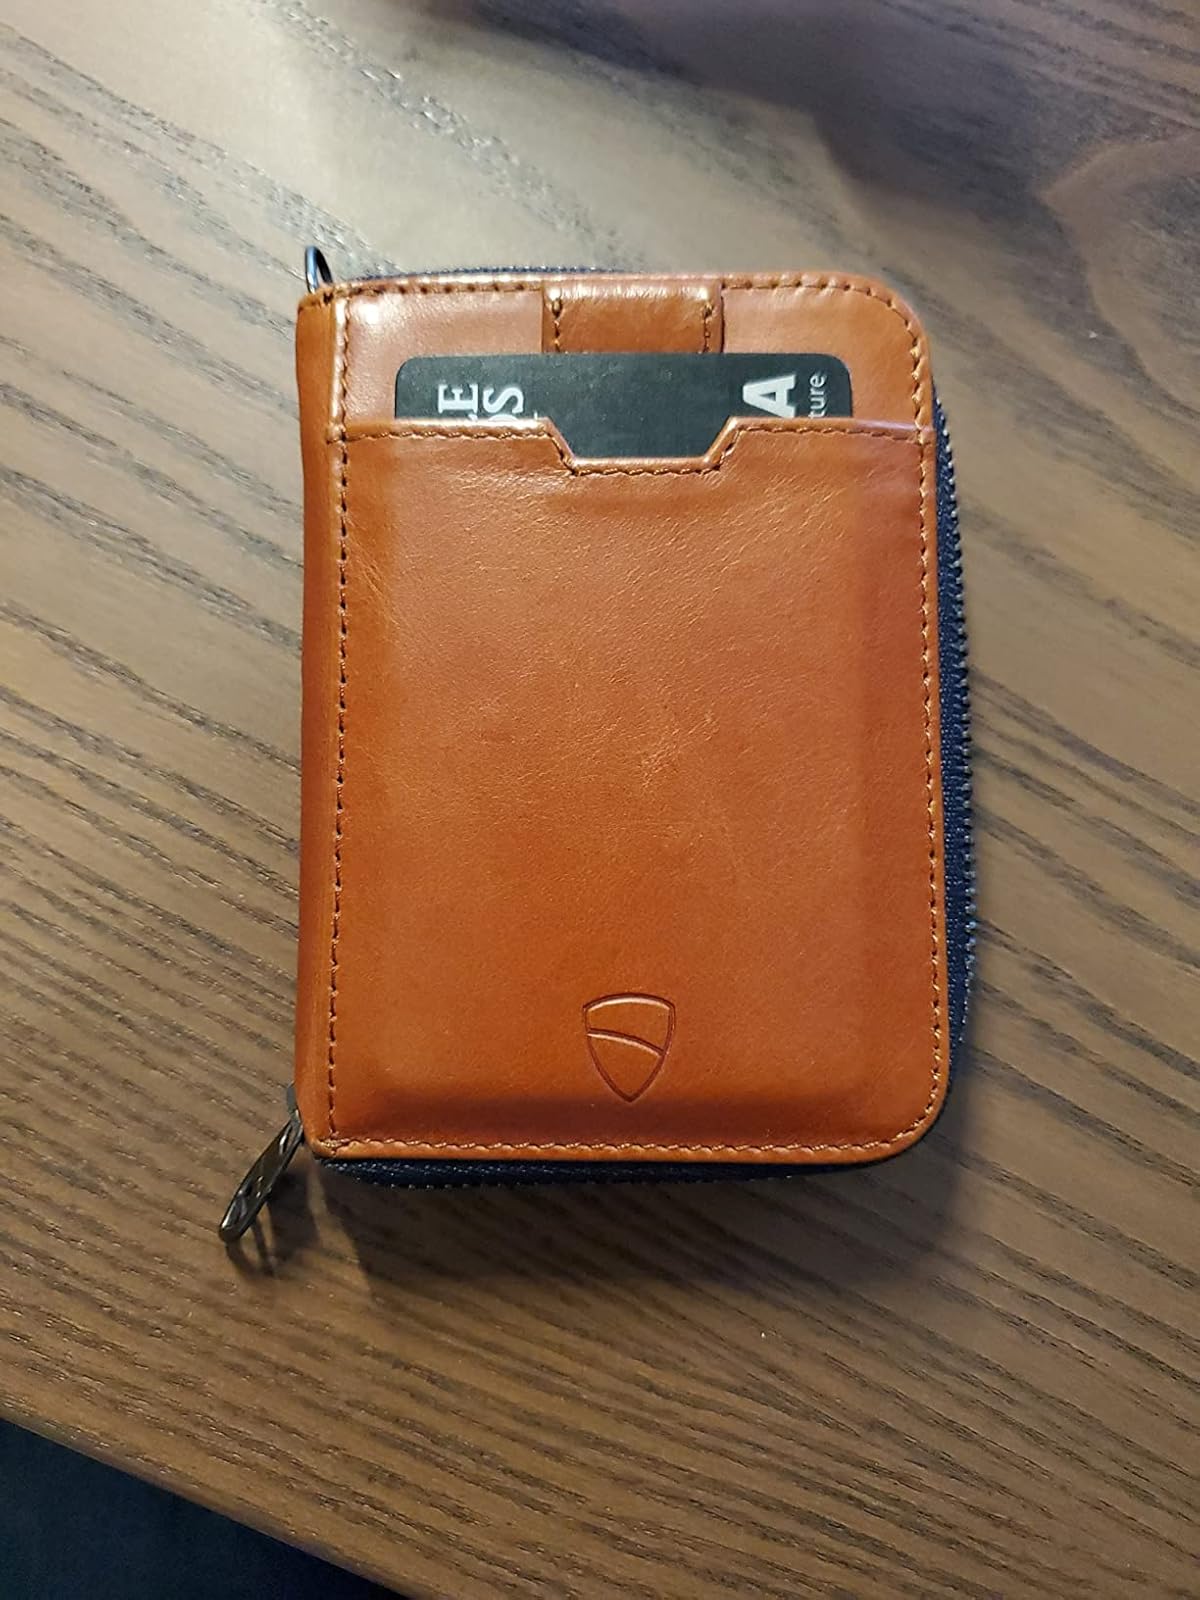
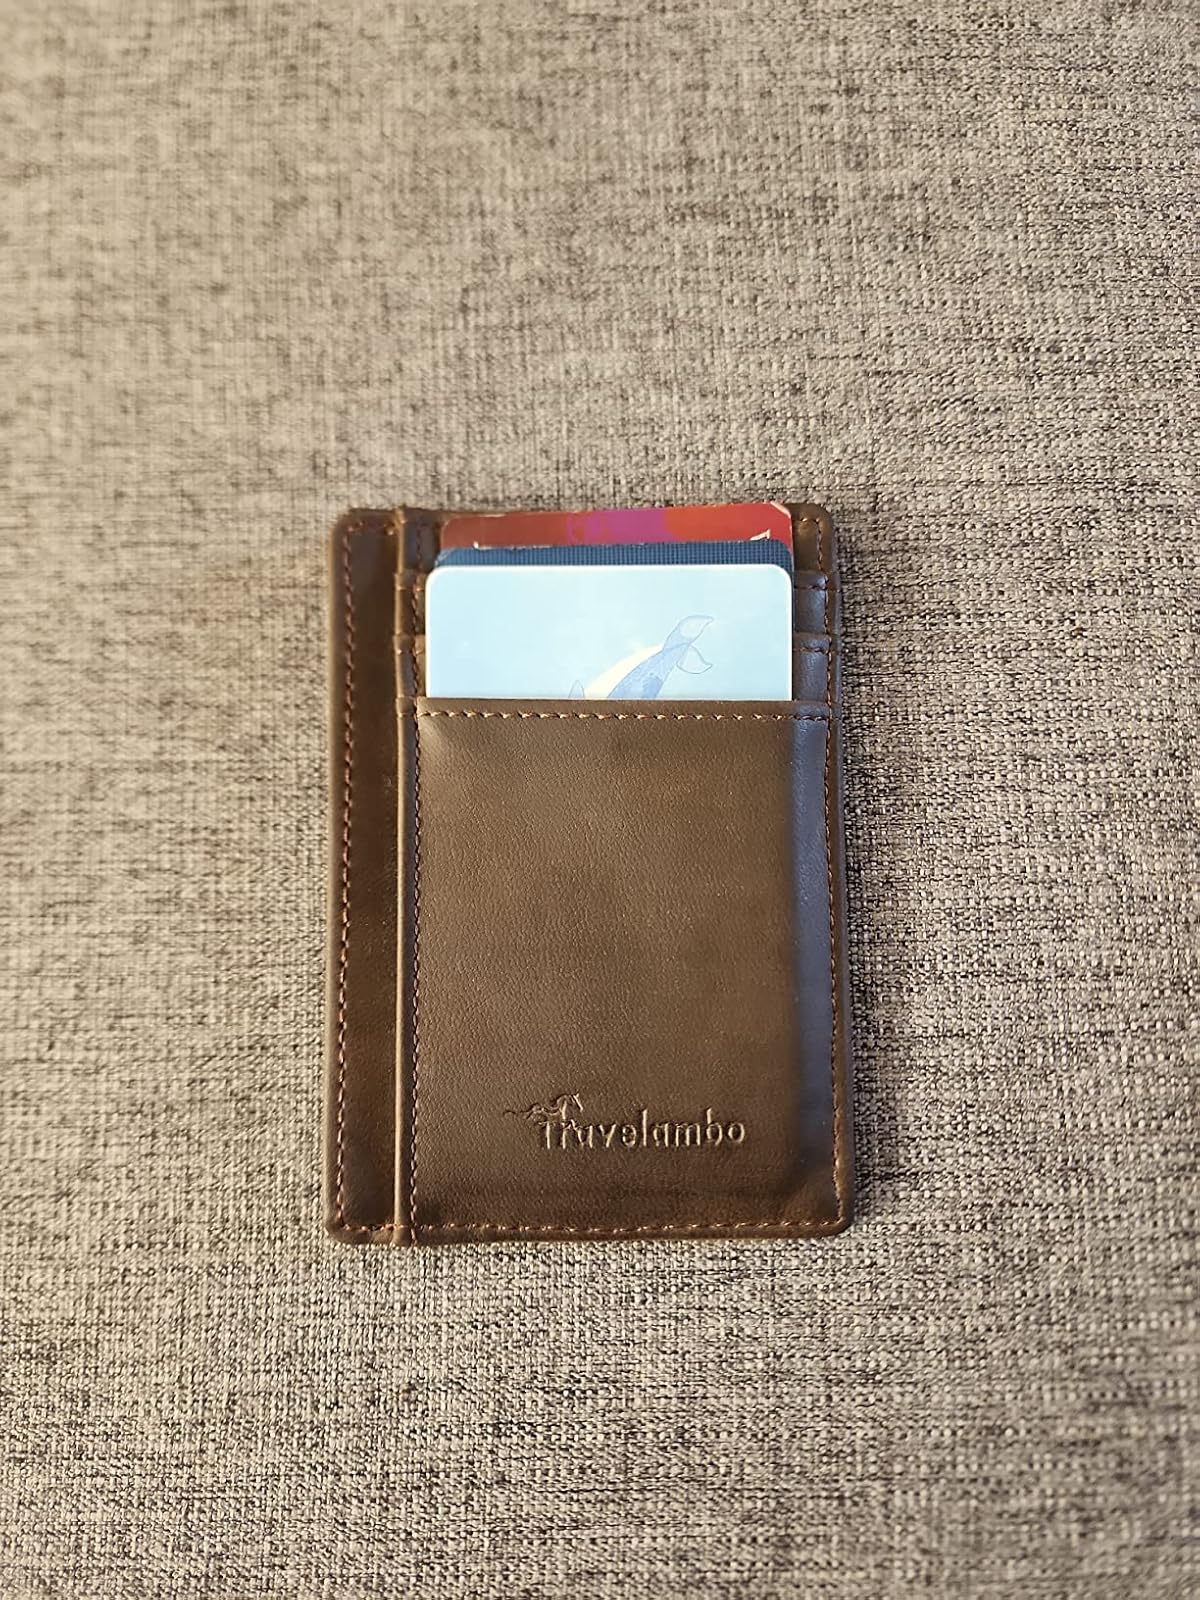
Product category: accessories_wallet
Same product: no